Thomas the Apostle

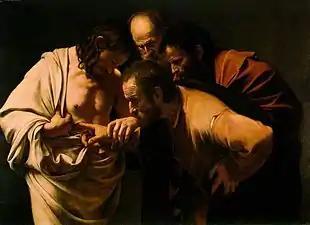
"The Incredulity of Saint Thomas" by Caravaggio

The tombstone of Thomas, brought to Ortona from Chios along with the relics of the Apostle, are preserved in the crypt of St Thomas Basilica, behind the altar. The urn containing the bones is placed under the altar. It is the cover of a fake coffin, a fairly widespread burial form in the early Christian world, as the top of a tomb of less expensive material. The plaque has an inscription and a bas-relief that refer, in many respects, to the Syro-Mesopotamian. Tombstone Thomas the Apostle on inclusion can be read, in Greek uncial, the expression 'osios thomas, that Saint Thomas. It can be dated from the point of view palaeographic and lexical to the 3rd–5th century, a time when the term osios is still used as a synonym of aghios in that holy is he that is in the grace of God and is inserted in the church: the two vocabulary, therefore, indicate the Christians. In the particular case of Saint Thomas' plaque, the word osios can be the translation of the word Syriac "mar" (Lord), attributed in the ancient world, but also to the present day, is a saint to be a bishop.